Frederick III, Elector of Saxony

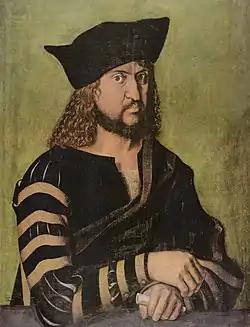

His court painter from 1504 on was the Renaissance master Lucas Cranach the Elder (1472–1553).